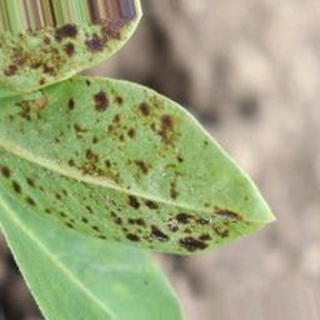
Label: groundnut_rust